Bandeirantes

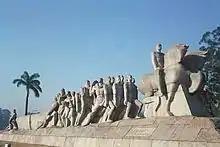
"Monument to the Bandeiras" in São Paulo, Brazil

The Bandeirantes and the Jesuits did not agree on the treatment of the native people. The Jesuits wanted to convert the native population to Christianity, while the Bandeirantes wanted to sell the native population into slavery. Jesuit leader father Antonio Ruiz de Montoya attempted to lead 12,000 natives to safety into Argentina in an attempt to save them from Bandeirantes.